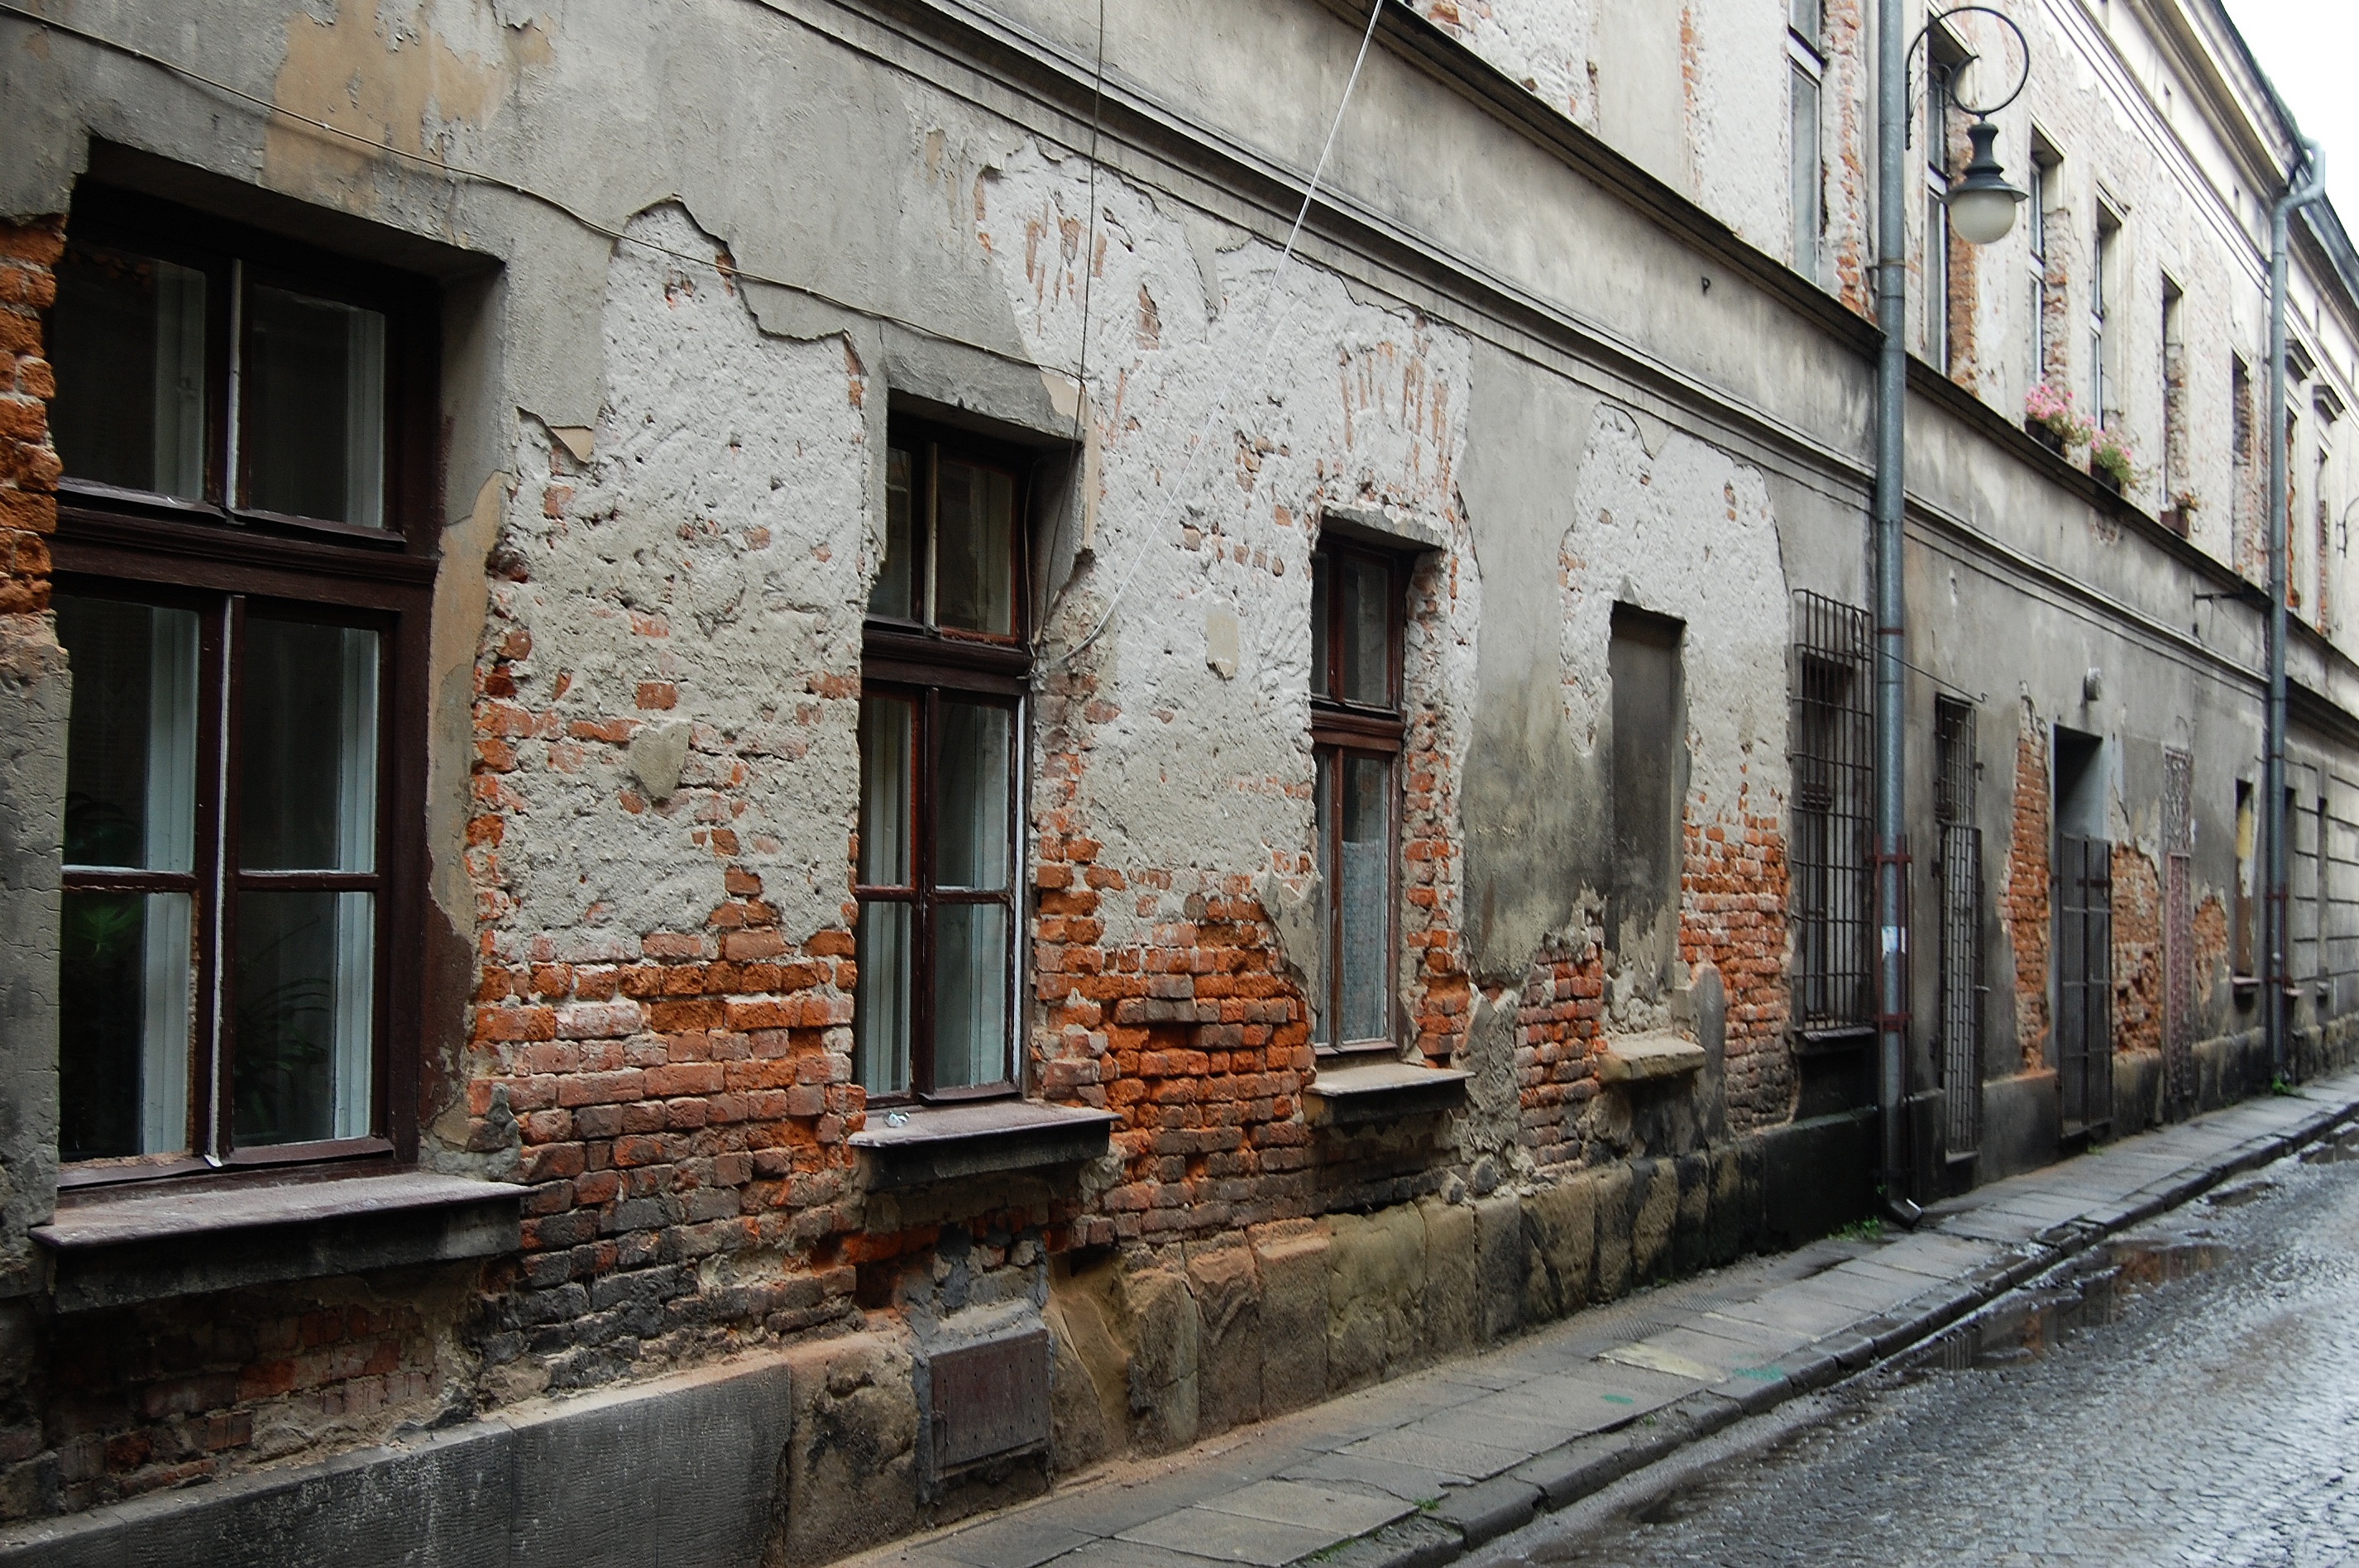
track, road, street, window, town, alley, wall, transport, vehicle, facade, old house, art, poland, kamienica, neighbourhood, malopolska, urban area, new filtrate